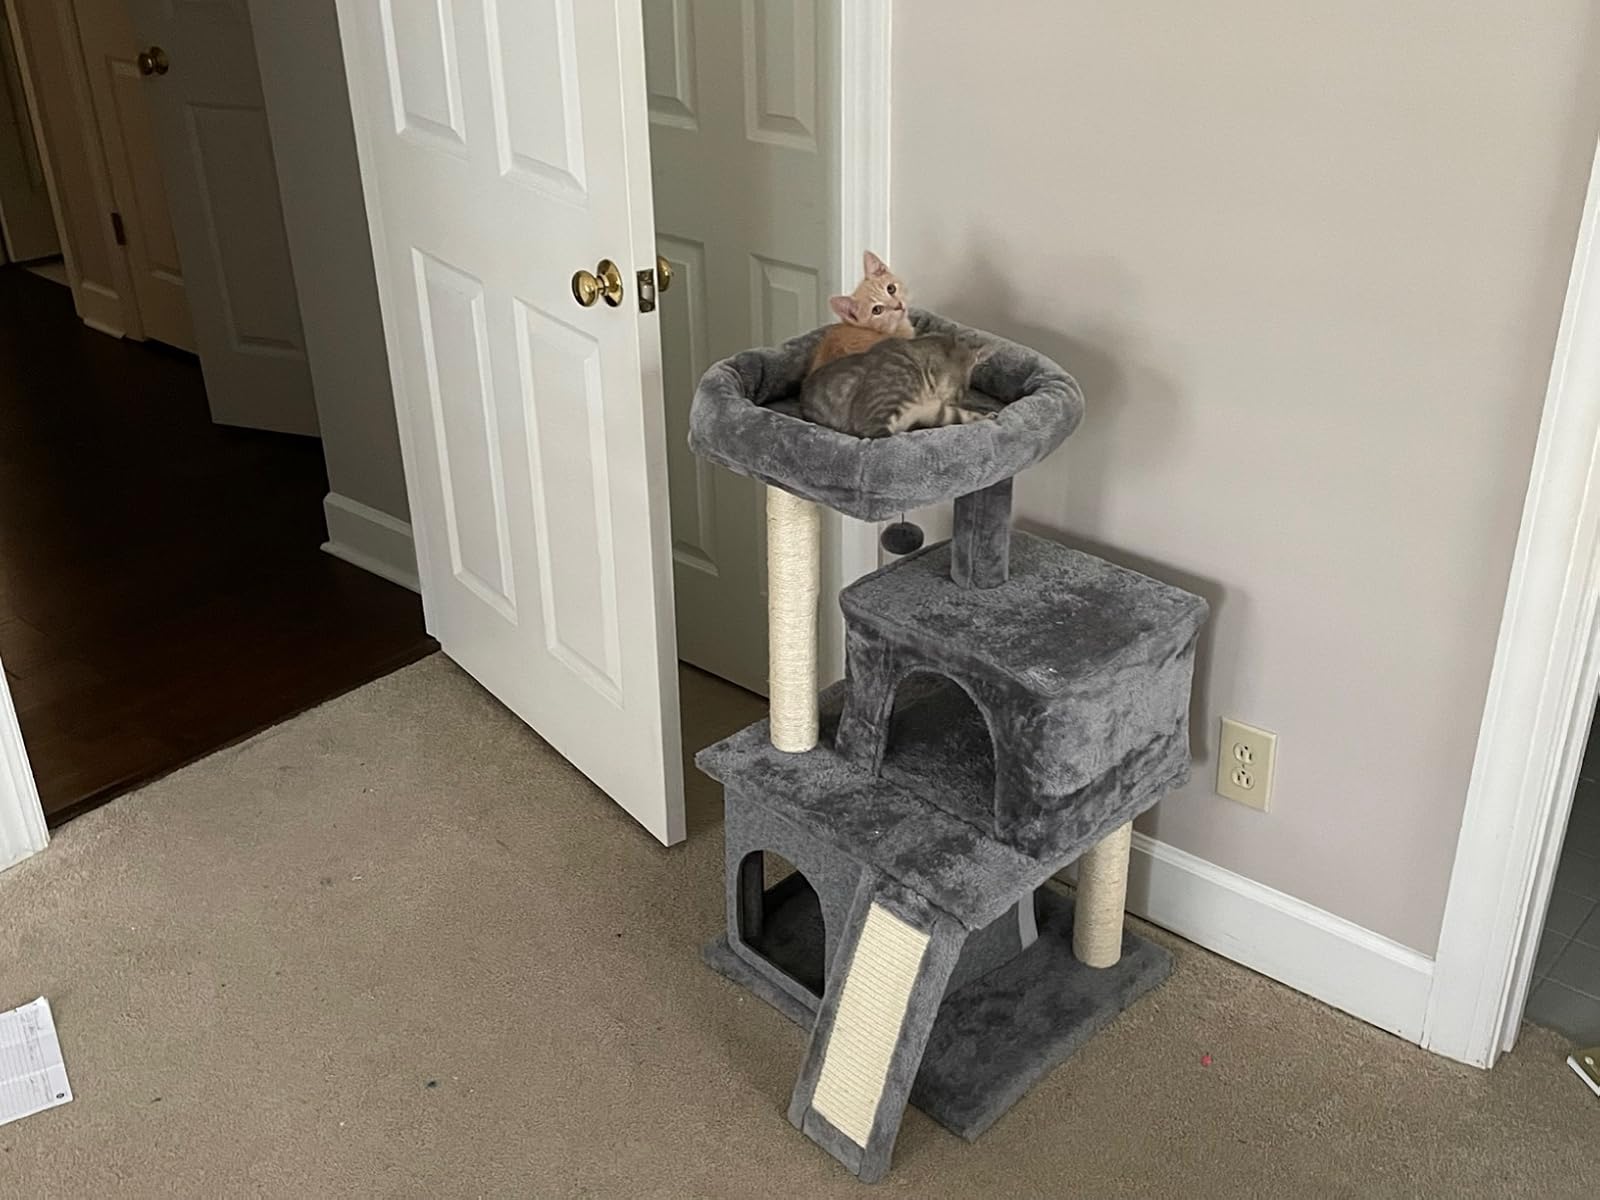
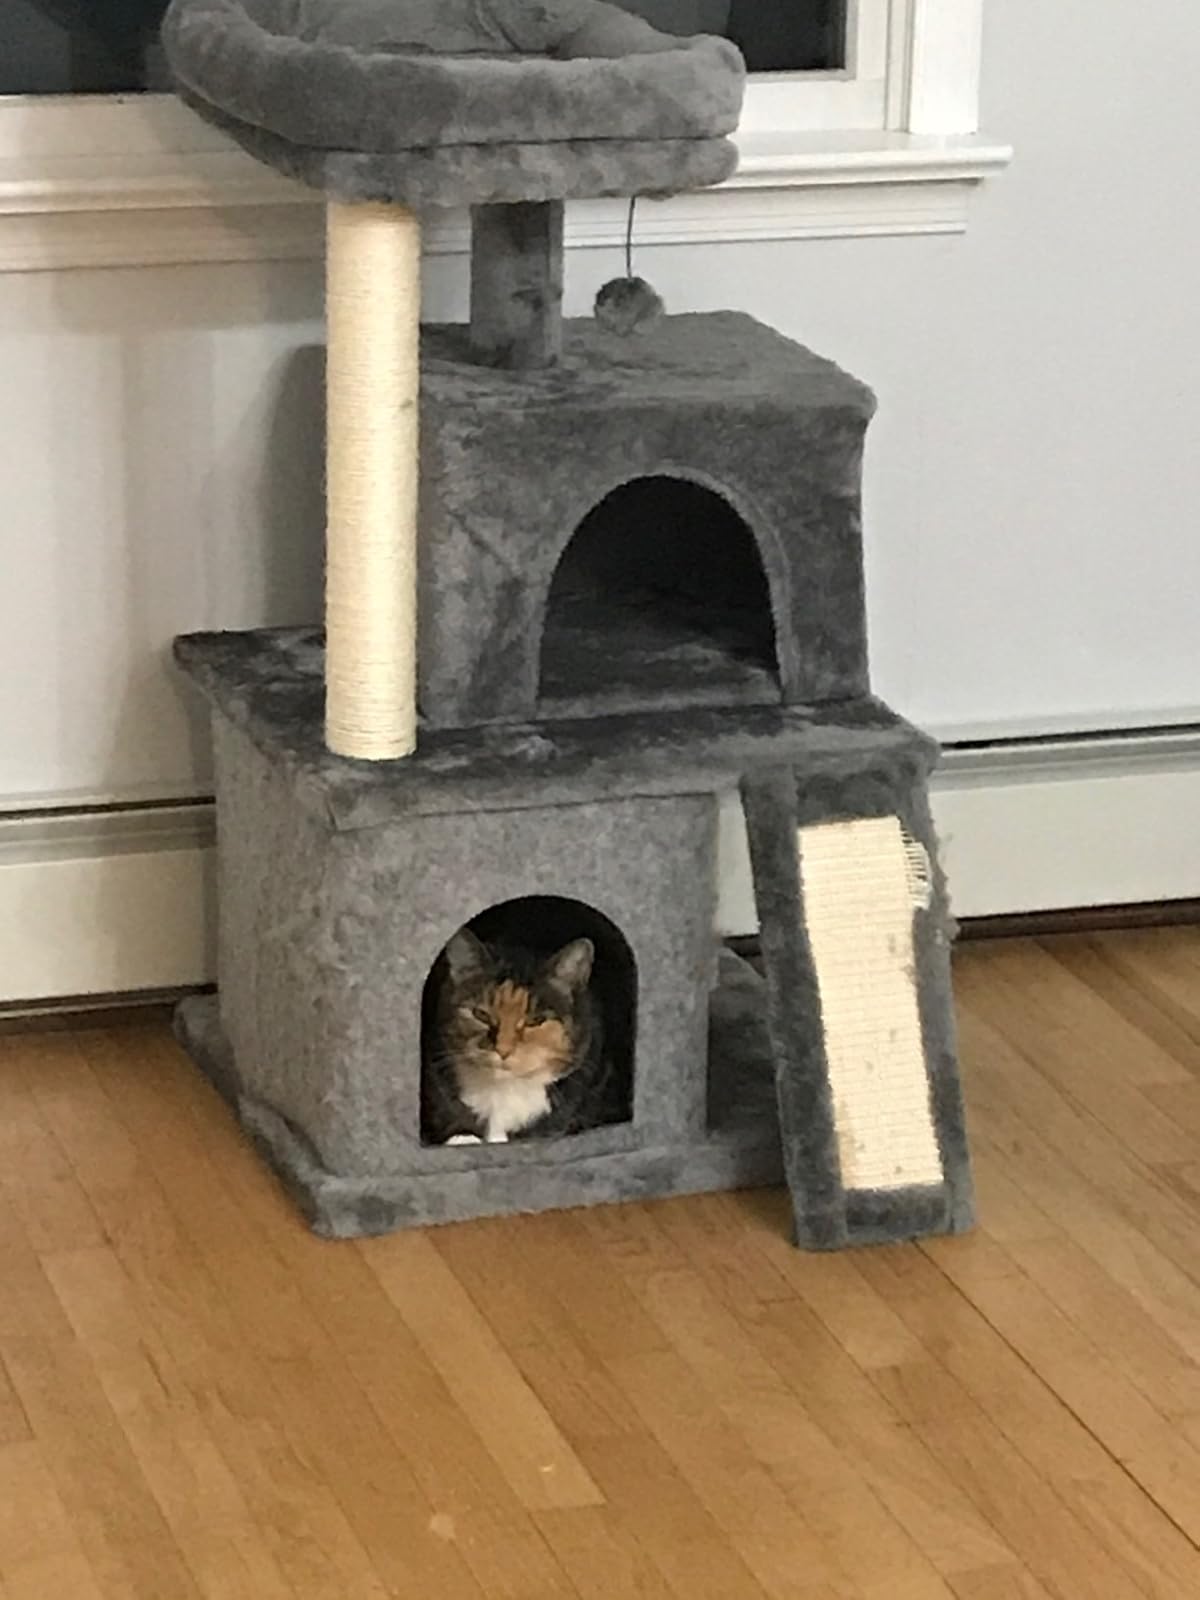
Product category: items_cat tree
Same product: yes